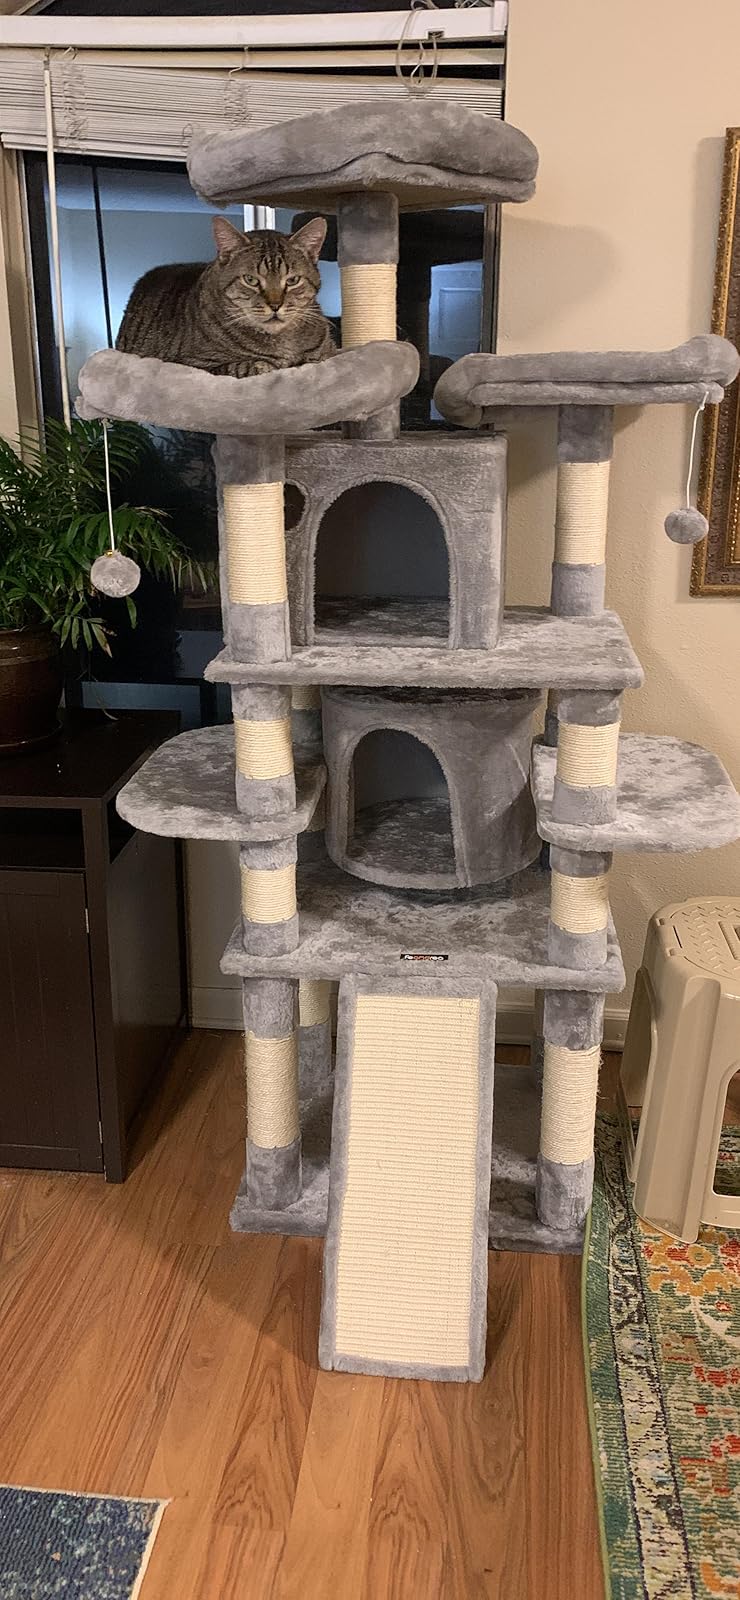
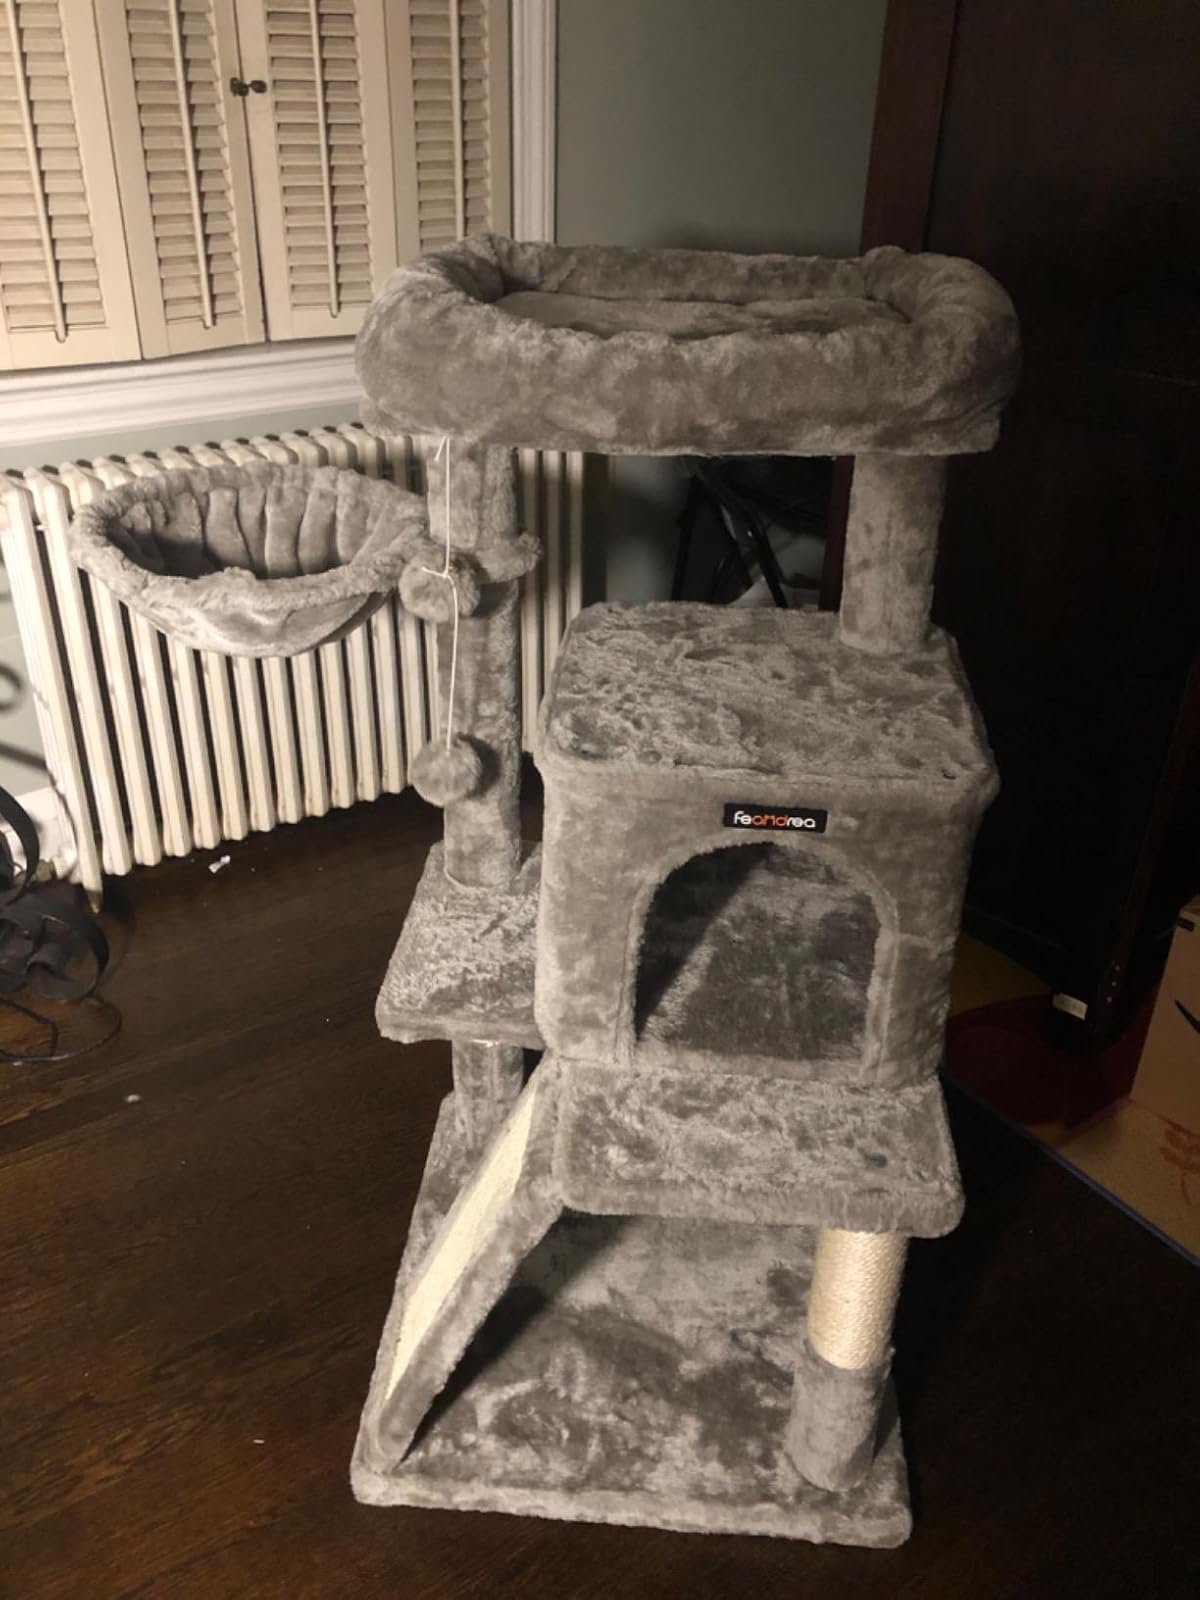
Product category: items_cat tree
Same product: no